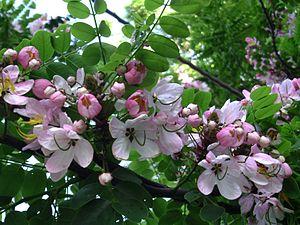
Le casse de Java est une espèce d'arbre de la famille des Fabaceae.